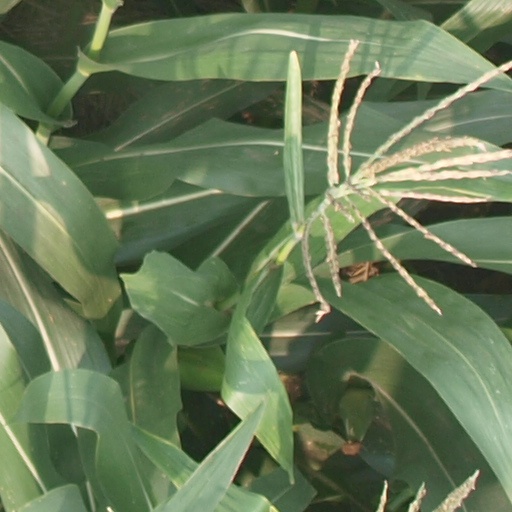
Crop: maize; corn